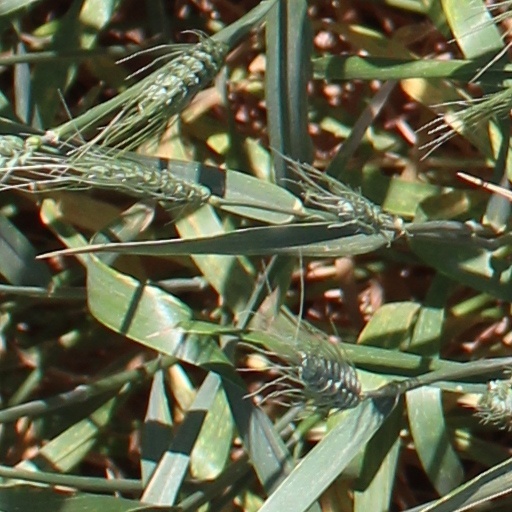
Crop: wheat